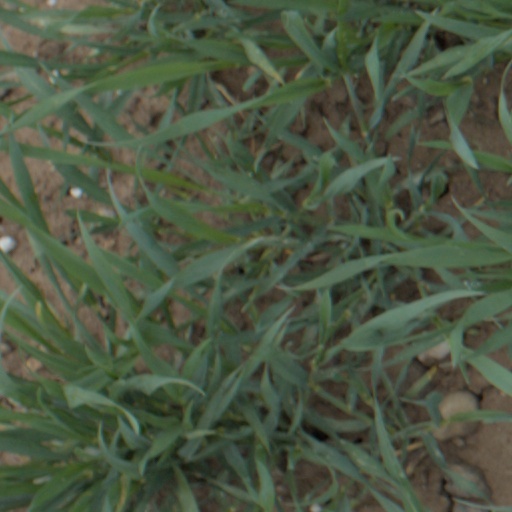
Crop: wheat